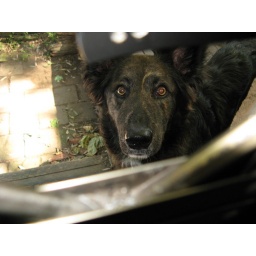
taken through a hole in the screen door